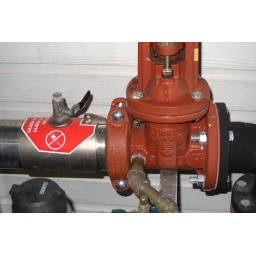
This is the connection from the water main in the street to the building's sprinkler system.